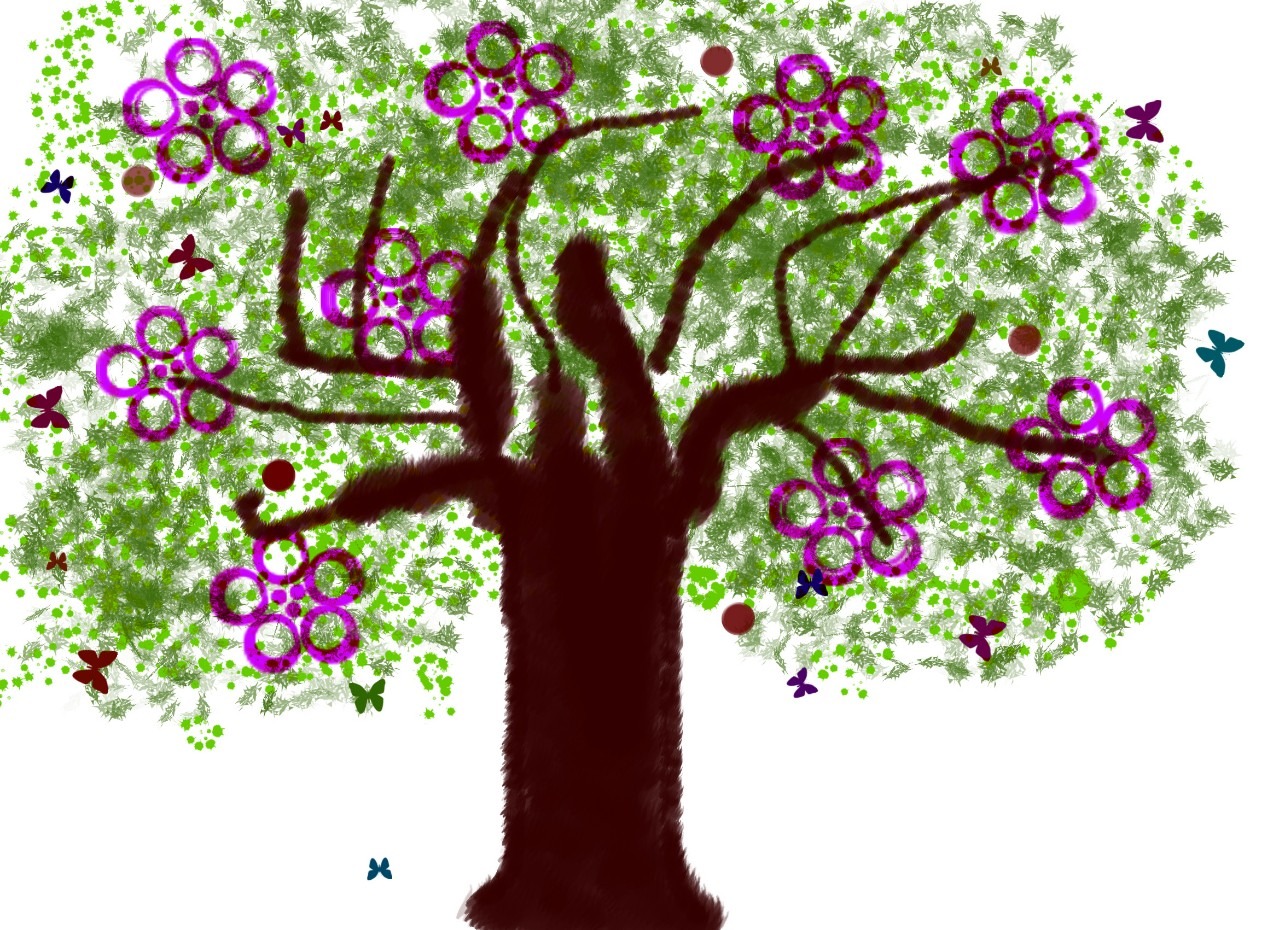
tree, branch, plant, flower, spring, symbol, flowers, illustration, flowering plant, woody plant, land plant